A Quiet Word with ...

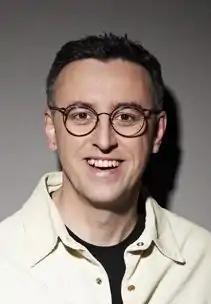
Tony Martin; creator, executive producer, and host of "A Quiet Word With ..."

The first episode, featuring Martin conversing with English comedian, actor, and musician Bill Bailey, aired in the ABC's "Artscape" timeslot at 10:05 pm on Tuesday, 28 September 2010. The second episode, with American actress, novelist, screenwriter, and lecturer Carrie Fisher, remained in this timeslot, however did not air until 9 November of that year. When the series returned to air in April 2011, with English comedian, writer, and actor Alan Davies, it was moved to the 9:30 pm Saturday timeslot, where the remaining nine episodes screened in consecutive weeks.